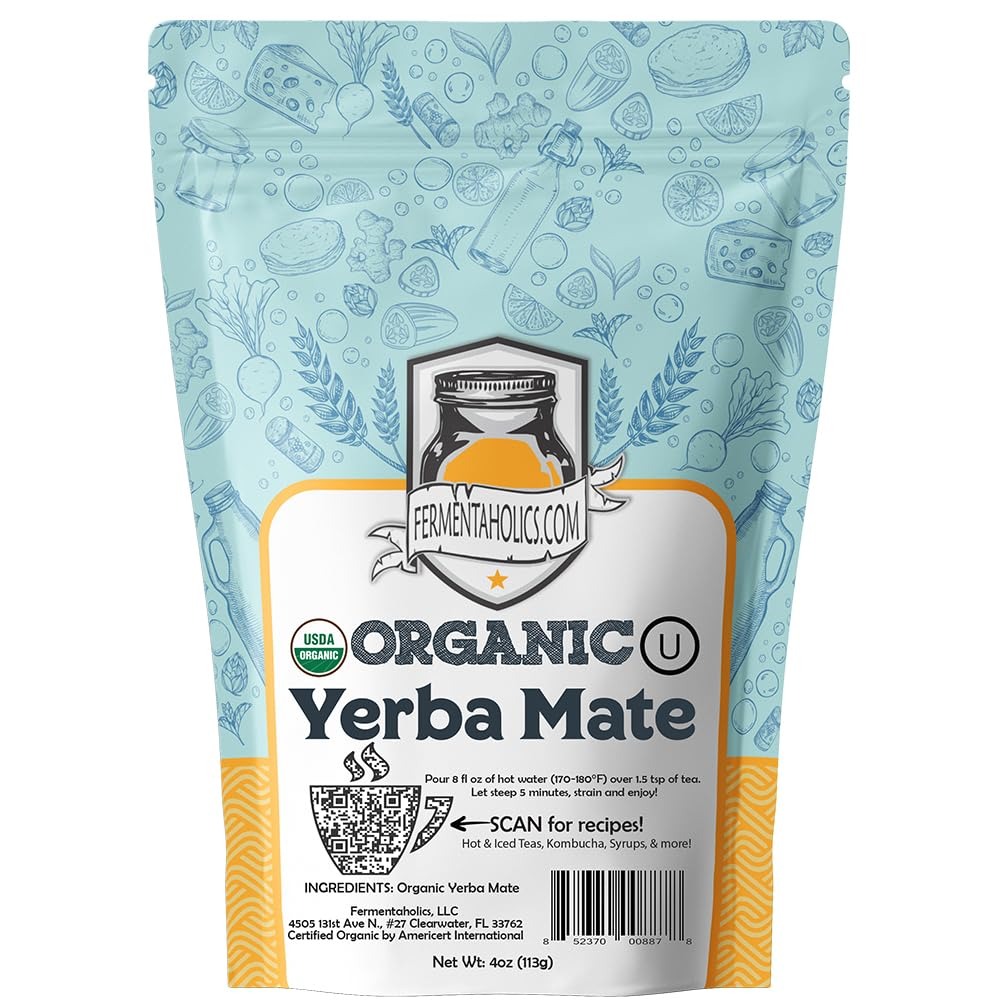
Item Name: Fermentaholics USDA Certified Organic Loose-Leaf Yerba Mate Tea - Perfect For Homebrewing Kombucha, Hot Tea, And Iced Tea - OU Kosher Certified – Premium Taste, Aroma, And Flavor
Bullet Point 1: USDA Certified Organic Yerba Mate Tea - Our Loose Leaf Teas Are Selected From Only The Highest Quality Certified Organic Farms. Always Organic, Always Pesticide Free. Each Bag Contains Enough Tea Leaves To Makes 12 Gallons Of Tea, Kombucha, Or 72 Cups Of Tea.
Bullet Point 2: Brewing Kombucha - Each Bag Contains Enough Tea To Makes 12 Gallons Of Kombucha Or Enjoy On Its Own - Hot, Iced Or Cold! Yerba Mate Tea can be used to make kombucha or drank hot, cold, or mixed with your favorite flavoring.
Bullet Point 3: Elevate Your Kombucha Brew - When It Comes To Brewing Kombucha, Not All Teas Are Created Equal. Fermentaholics Teas And Tea Blends Are Superior Quality And Made With Kombucha Brewers In Mind, Which Brews Consistently Better Kombucha. Healthier Growth, Premium Taste, Aroma, And Flavor.
Bullet Point 4: Yerba mate loose leaf can help reduce coffee intake with its low-acid, jitter-free, long-lasting energy effect.
Bullet Point 5: USDA Certified Organic and OU Kosher Certified
Product Description: Yerba Mate comes from the evergreen holly plant called “Ilex Paraguariensis,” which is a native plant to South America. It can be drank a number of different ways, including hot, cold, brewed for kombucha, or mixed with your favorite flavoring. To enjoy as a cup of tea: steep 1 tsp of tea in boiling hot water for 3-5 minutes. Add milk and sugar if desired. To brew for kombucha: Use 2 TBSP tea per gallon of kombucha, Steep for a minimum of 10 minutes in about 2 cups of hot water. Then, dilute with cool water until it reaches room temperature before pitching your culture.
Value: 4.0
Unit: Ounce

Price: 9.99